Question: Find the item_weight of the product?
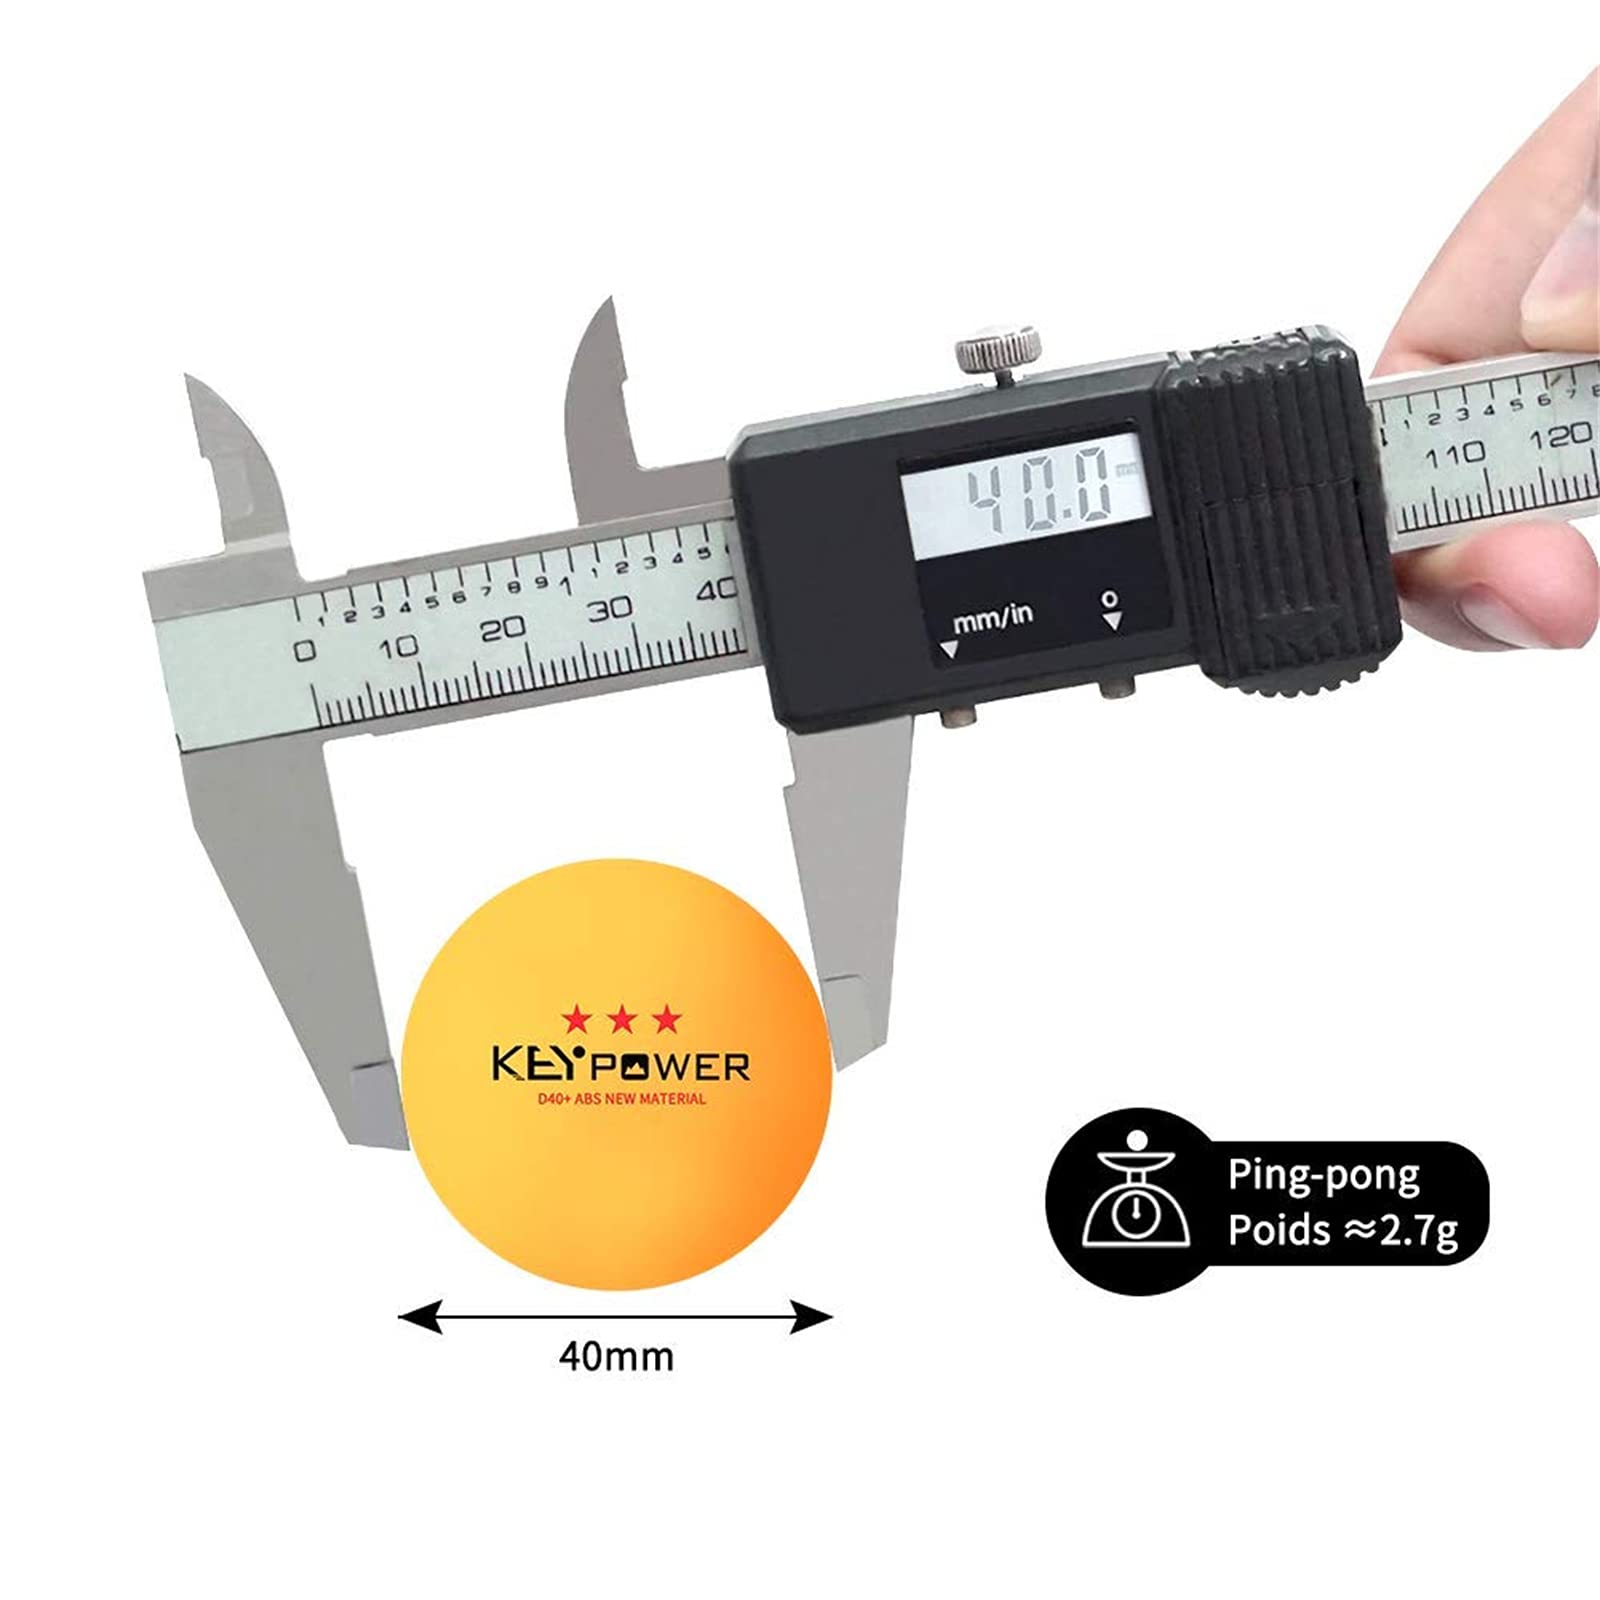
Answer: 2.7 gram